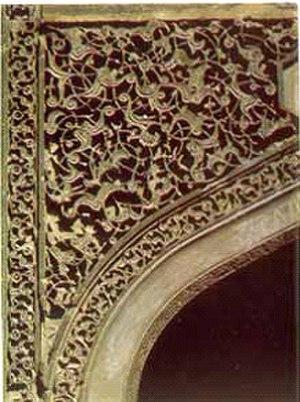
L'art azerbaïdjanais s'est développé au cours de l'histoire ancienne de l'Azerbaïdjan et de l'Azerbaïdjan iranien. Les Azerbaïdjanais ont créé une culture riche et distinctive, dont une grande partie est l’art décoratif et appliqué. Cette forme d'art enracinée dans l'antiquité blanchâtre est représentée par un large éventail de produits artisanaux tels que la chasse, la fabrication de bijoux, la gravure sur métal, la sculpture sur bois, la pierre et l'os, la fabrication de tapis, laçage, modelage et impression, le tricotage et broderie. Chacun de ces types d’art décoratif, preuve de la culture et des richesses de la nation azerbaïdjanaise, y est très populaire. De nombreux marchands, voyageurs et diplomates qui ont visité ces lieux à différentes époques ont rapporté de nombreux faits intéressants concernant le développement de l'artisanat d'art en Azerbaïdjan.